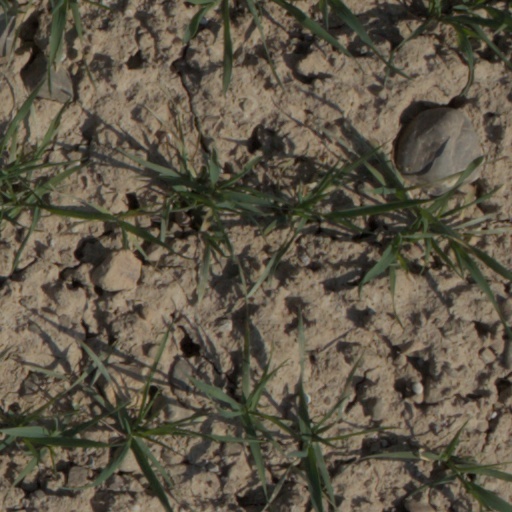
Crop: wheat